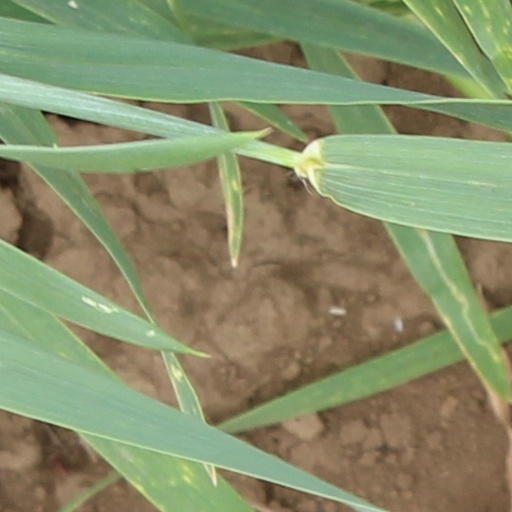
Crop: wheat